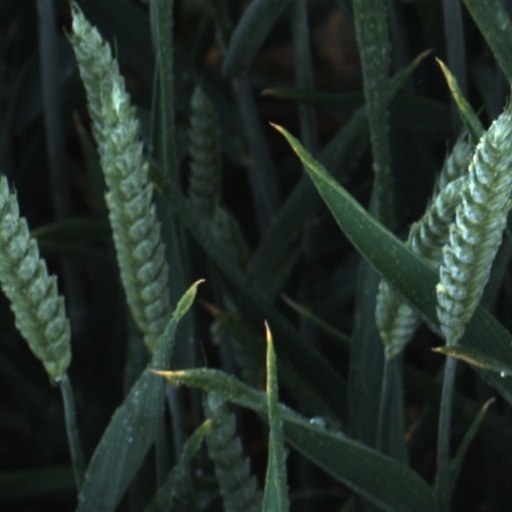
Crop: wheat